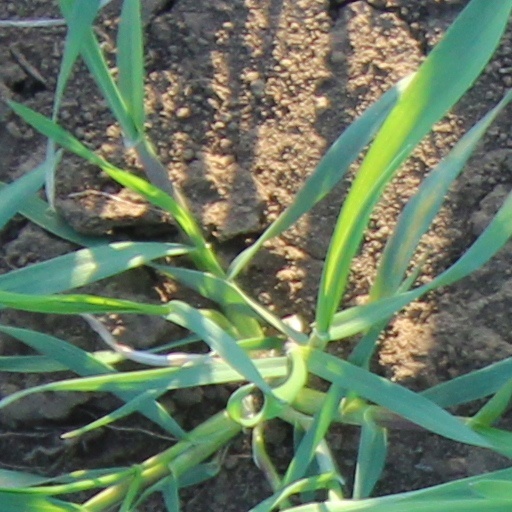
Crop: wheat